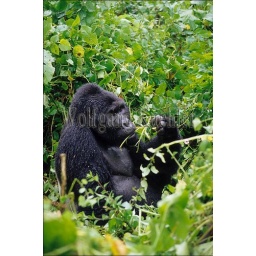
Uganda, bwindi impenetrable forest, mountain gorillas, silverback sitting in rain